Syrtis Major quadrangle

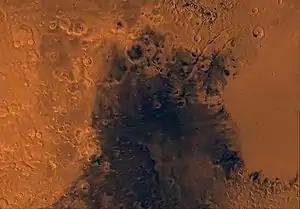
Image of the Syrtis Major Quadrangle (MC-13). The central part contains Syrtis Major Planum. The east includes Isidis basin and the west and north includes heavily cratered highlands.

The Syrtis Major quadrangle is one of a series of 30 quadrangle maps of Mars used by the United States Geological Survey (USGS) Astrogeology Research Program. The Syrtis Major quadrangle is also referred to as MC-13 (Mars Chart-13).